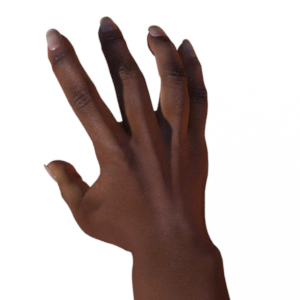
Label: paper